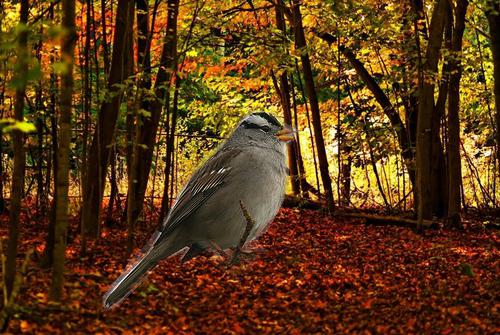
Bird species: White_crowned_Sparrow
Bird type: landbird
Background: land